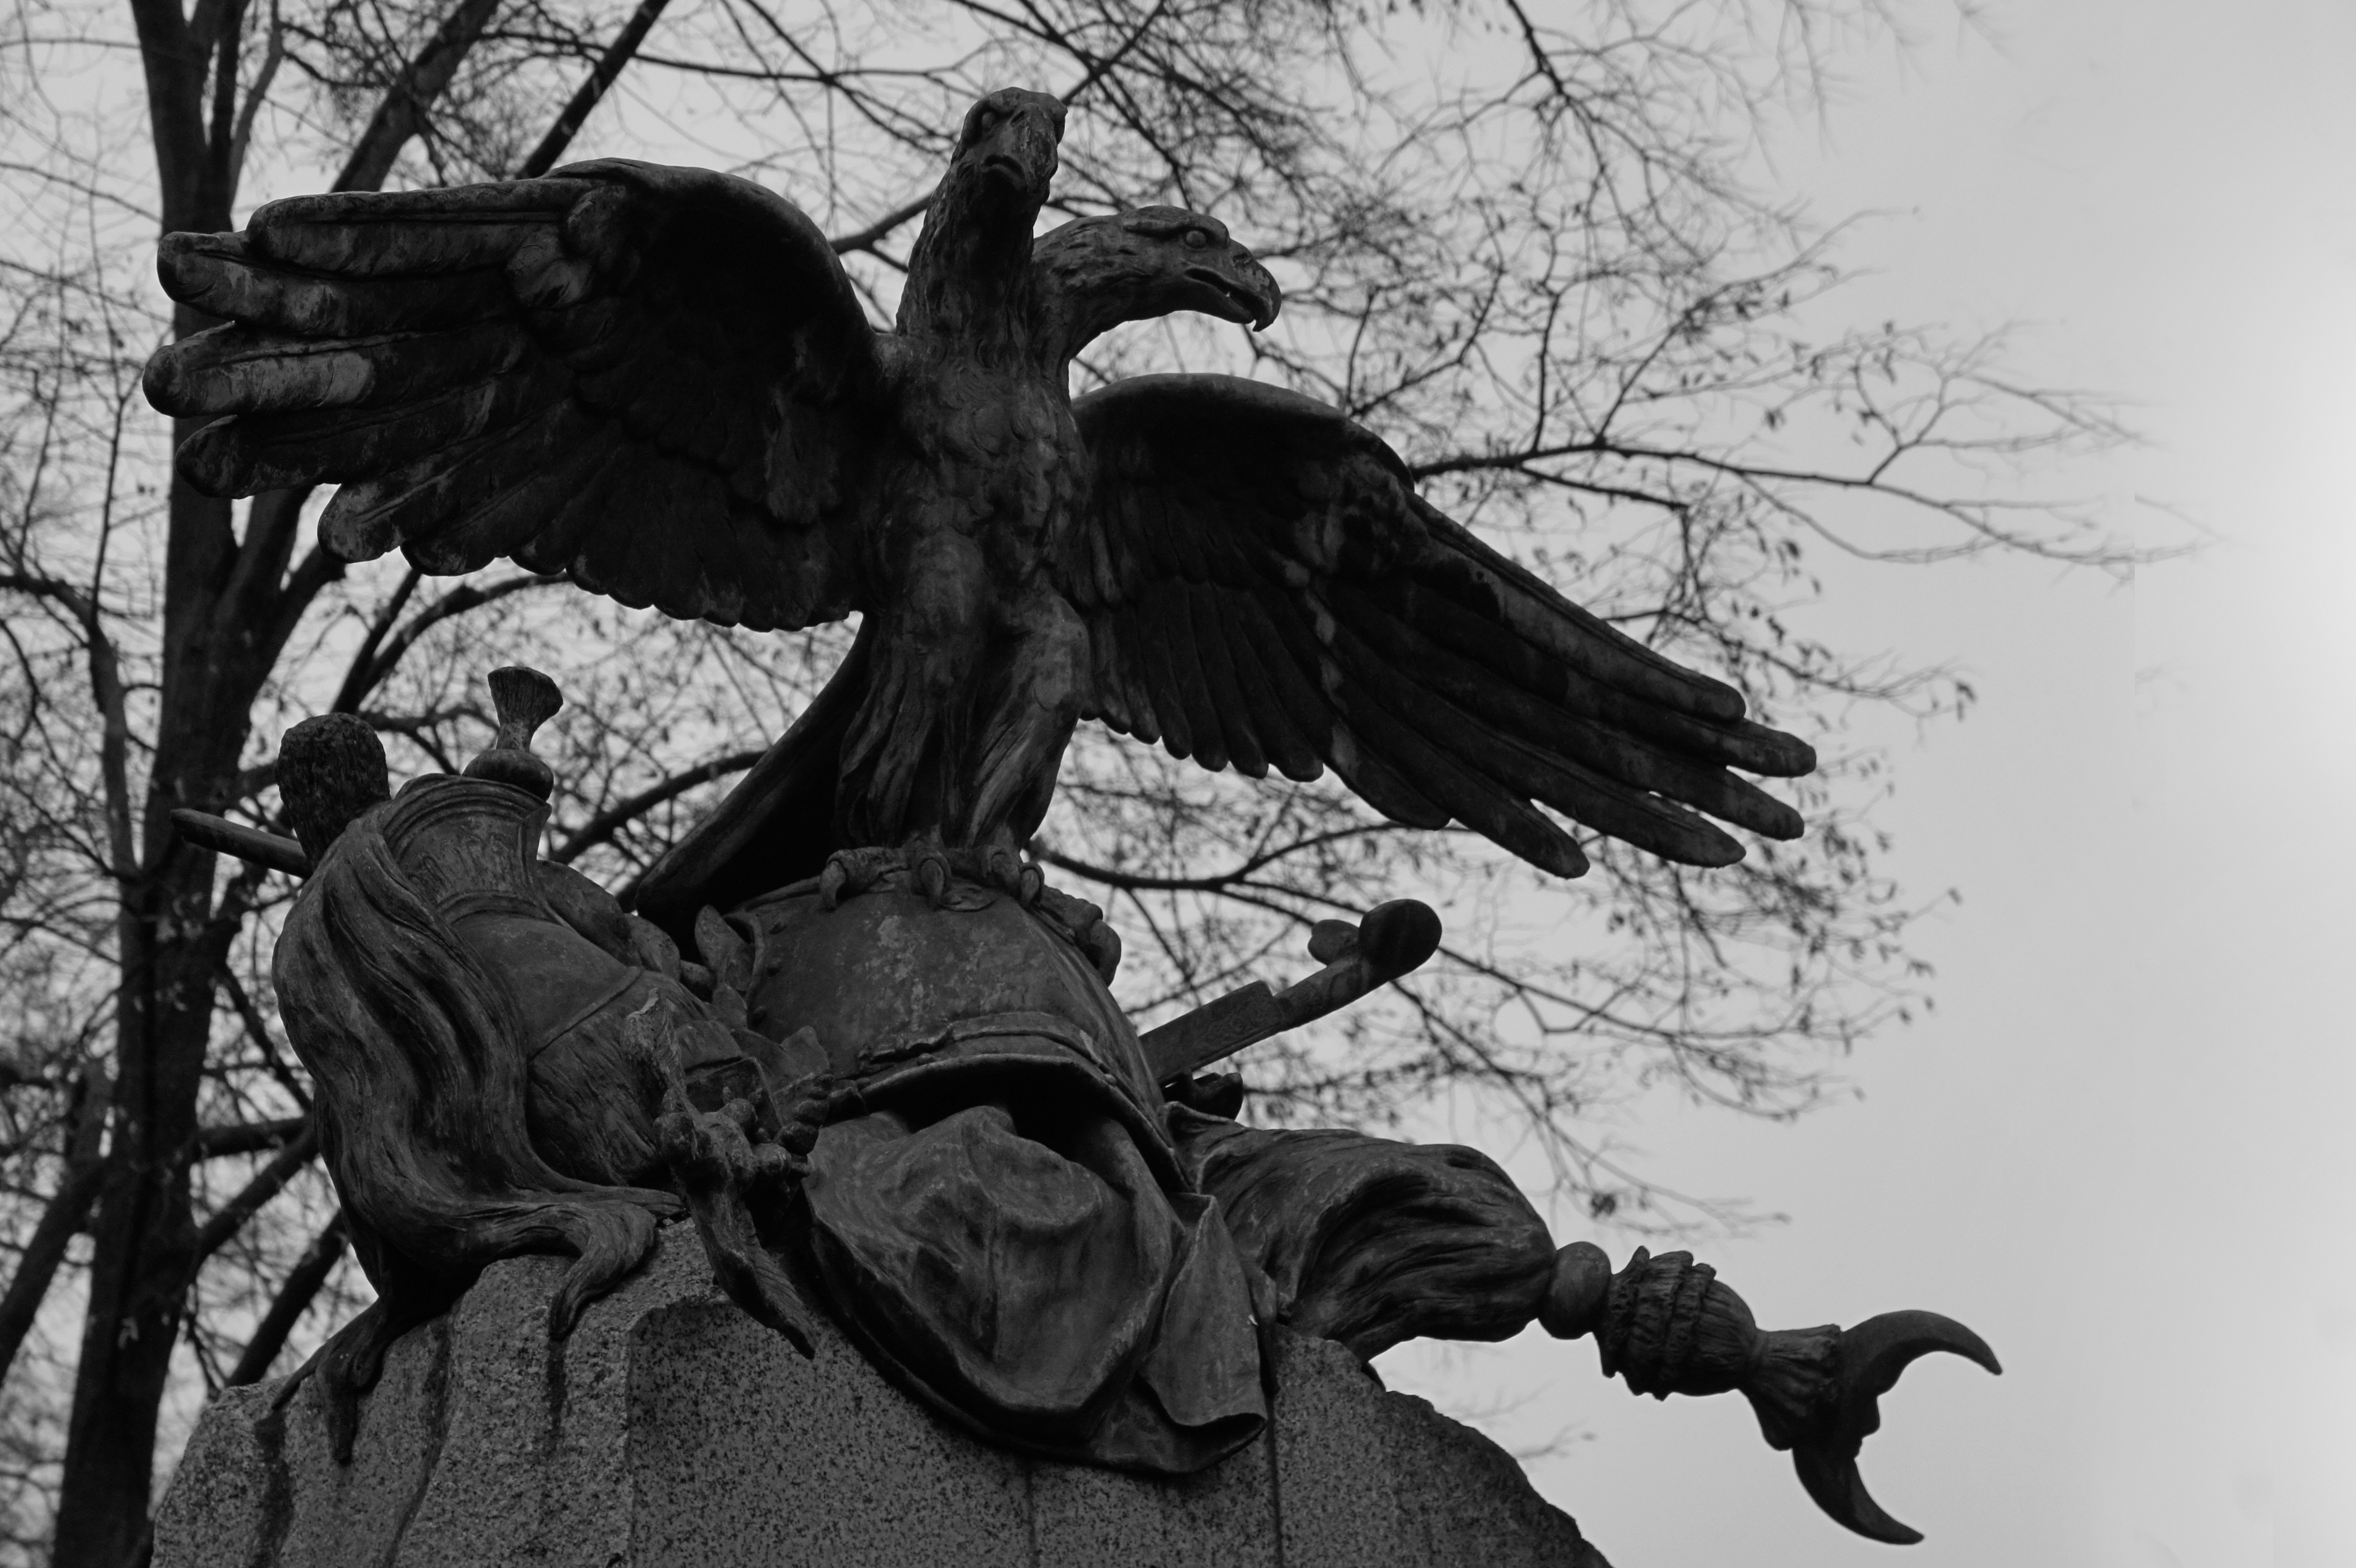
bird, black and white, stone, dark, statue, sadness, cemetery, monochrome, dead, gothic, sculpture, scary, sketch, animals, stone figure, mysticism, grave stones, monochrome photography, memorial old cemetery, mysticism scary